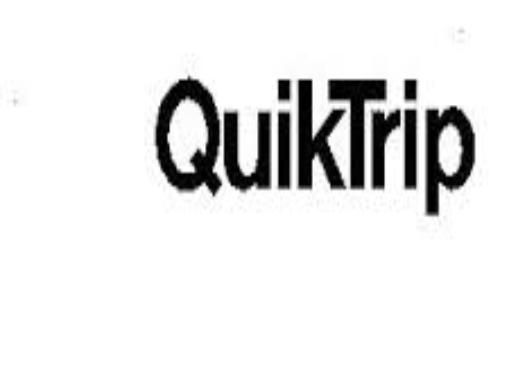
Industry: Others